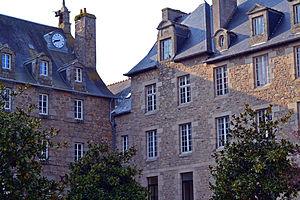
Bâtiments historiques au niveau de la cour d'honneur du lycée N-D du Kreisker à Saint-Pol-de-Léon
Le Collège de Léon était un des collèges de l'université de Paris, celui qui formait dans la capitale du Royaume les étudiants, étrangers jusqu'au 13 août 1532, du diocèse de Léon. En 1610, il est remplacé ainsi que son jumeau, le Collège de Tréguier, par le Collège royal, au sein duquel il continue toutefois d'exceller dans ses filières de prédilection, le droit et la théologie, jusqu'en 1763.